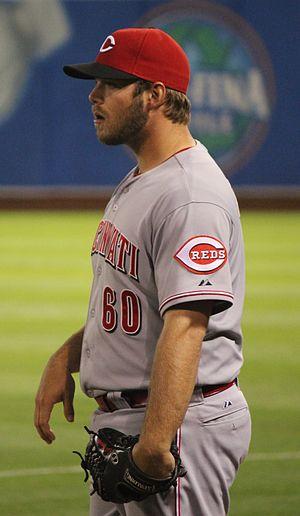
James Allen Hoover est un lanceur droitier des Diamondbacks de l'Arizona de la Ligue majeure de baseball.